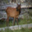
Label: deer